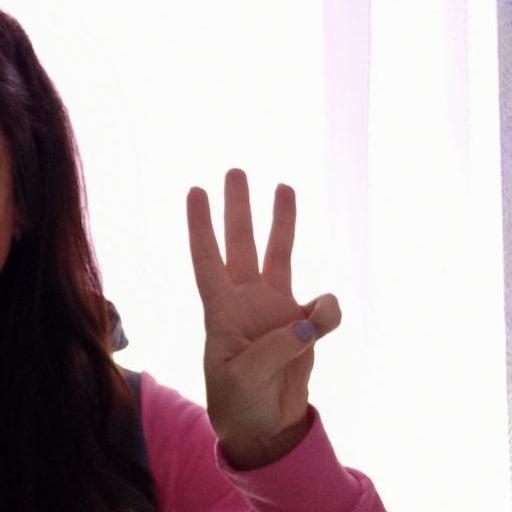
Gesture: three